Dondy Building

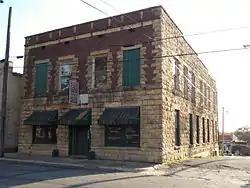

The Dondy Building was a historic commercial building at 154 South 3rd Street in Batesville, Arkansas. It is a two-story masonry structure, built out of rusticated sandstone in a typical regional style. A portion of the second story was faced in red brick, providing contrast to the lighter sandstone trim elements at the corners and window surrounds. The windows had quoined sides and smooth stone lintels, and there was a band of smooth stone just below the flat roof. The building was designed by Theodore Sanders and built in 1918.